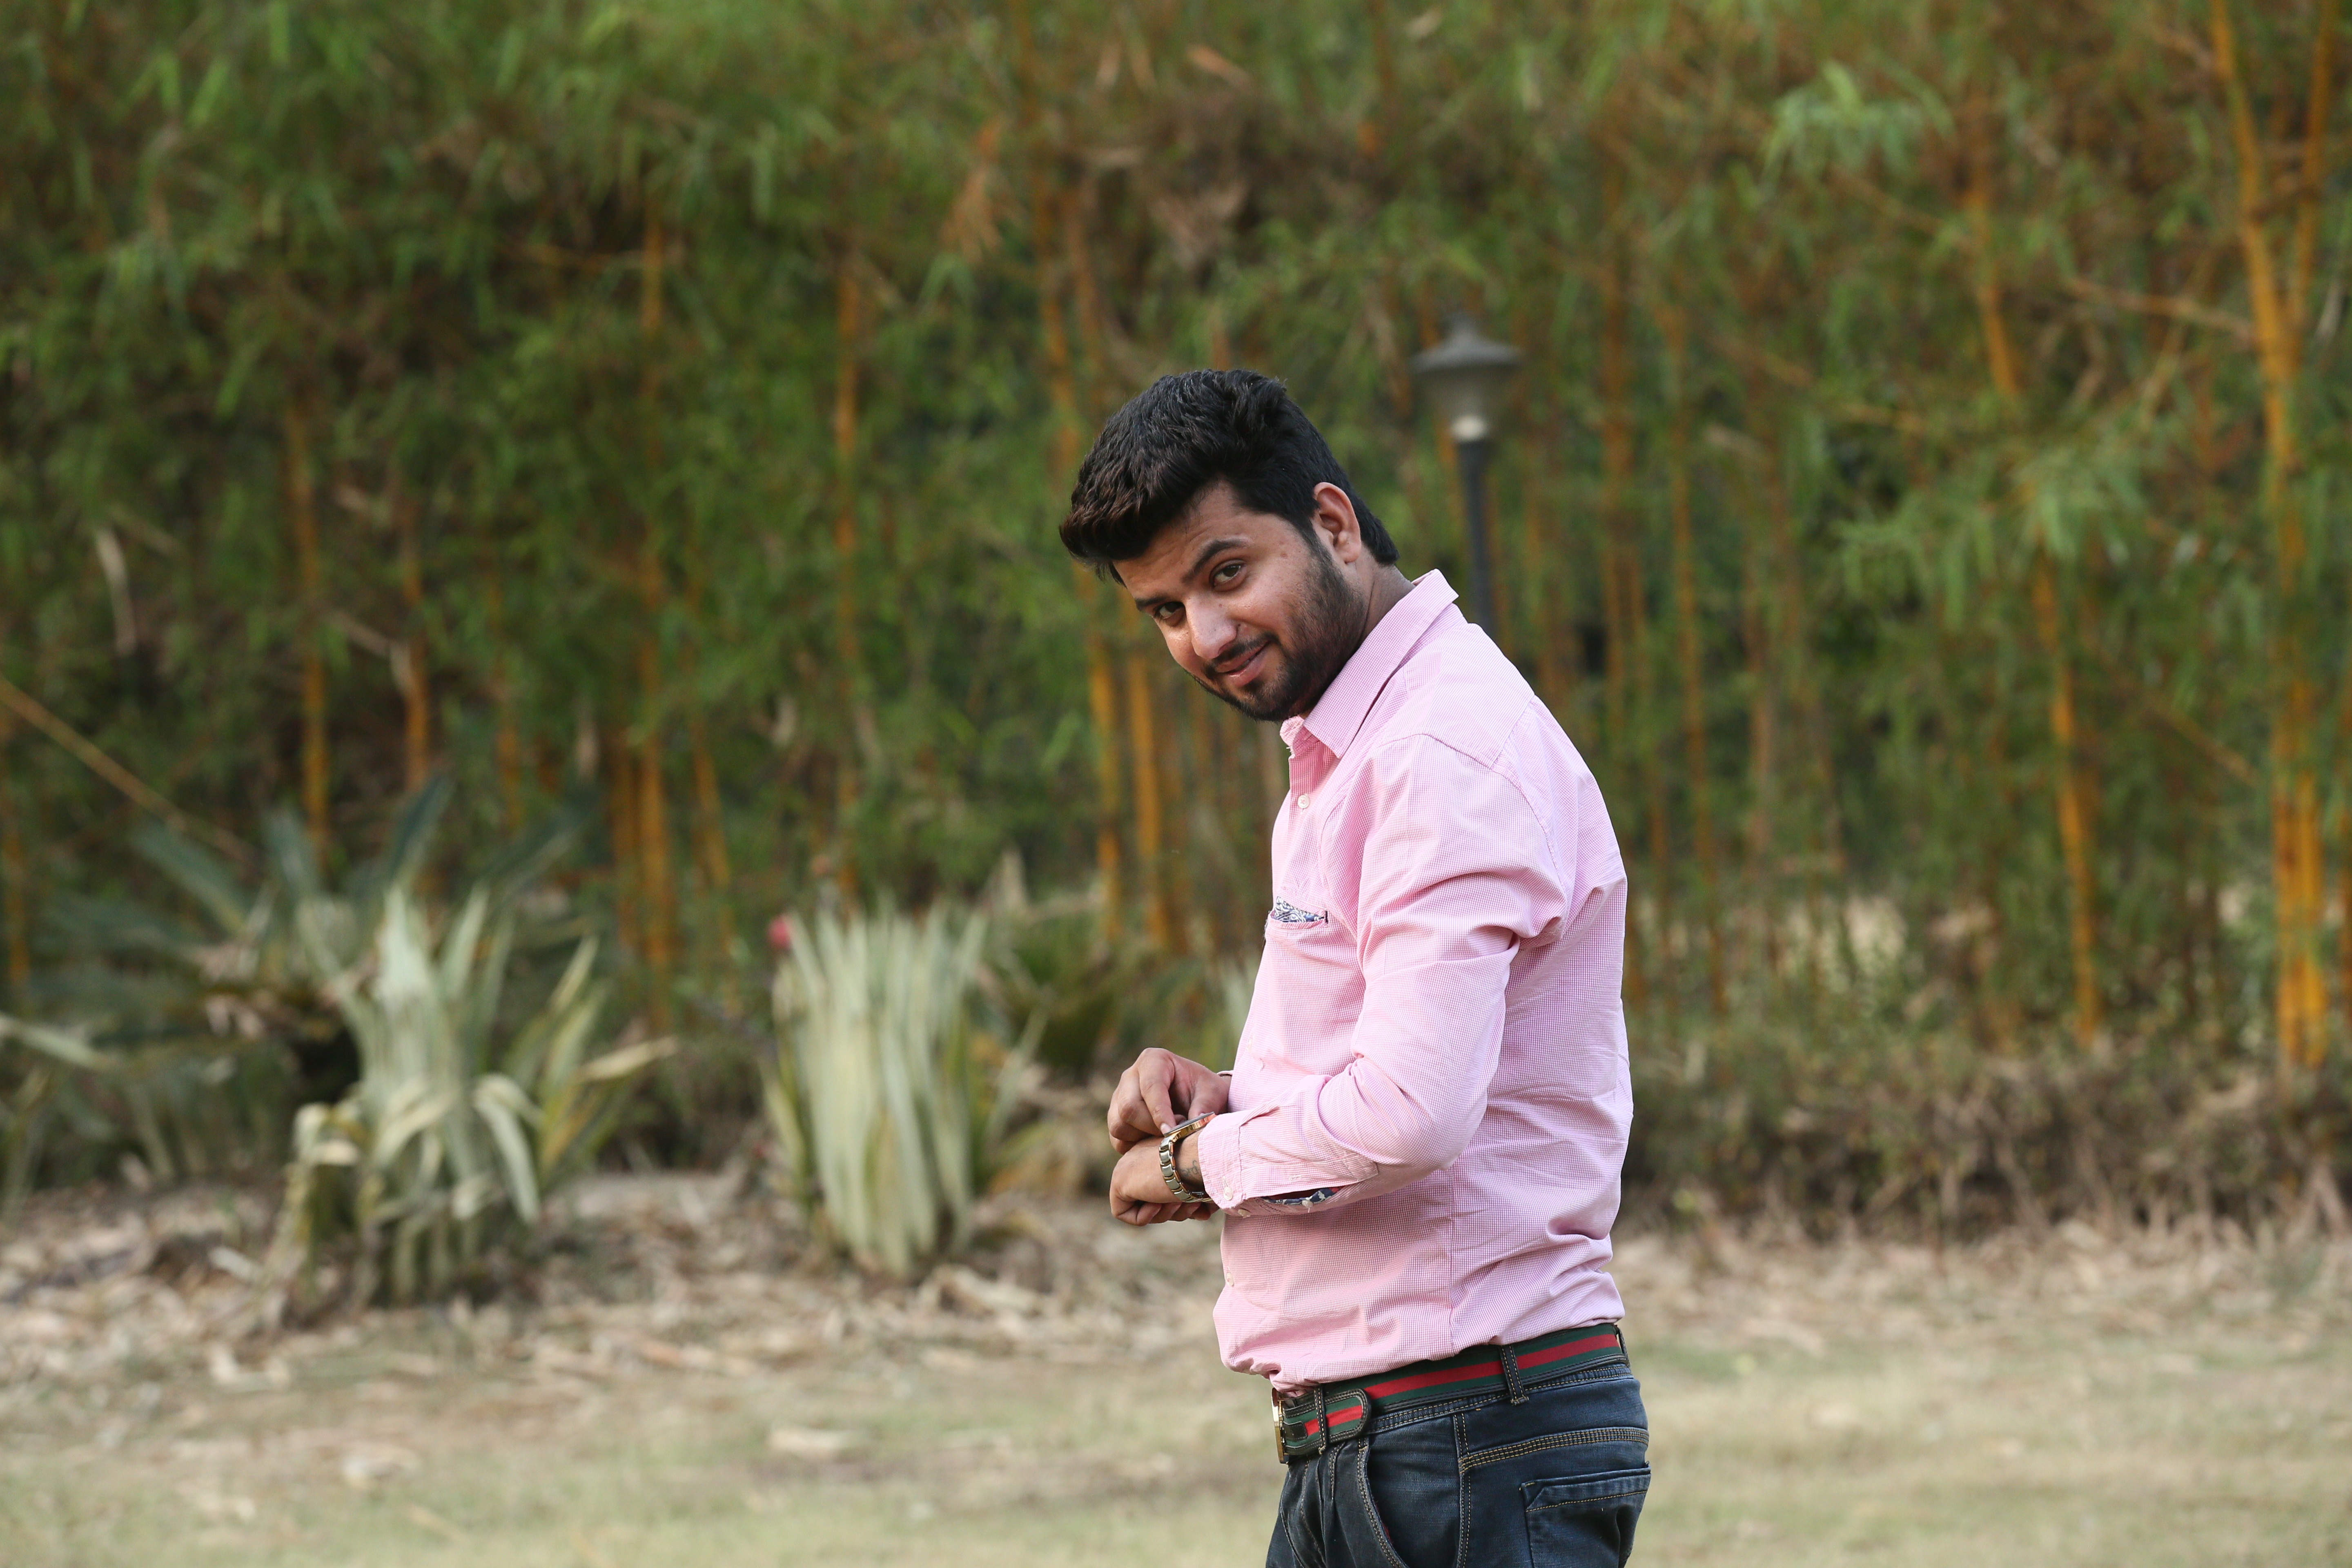
watch, grass, outdoor, person, people, time, male, indian, bollywood, pink shirt